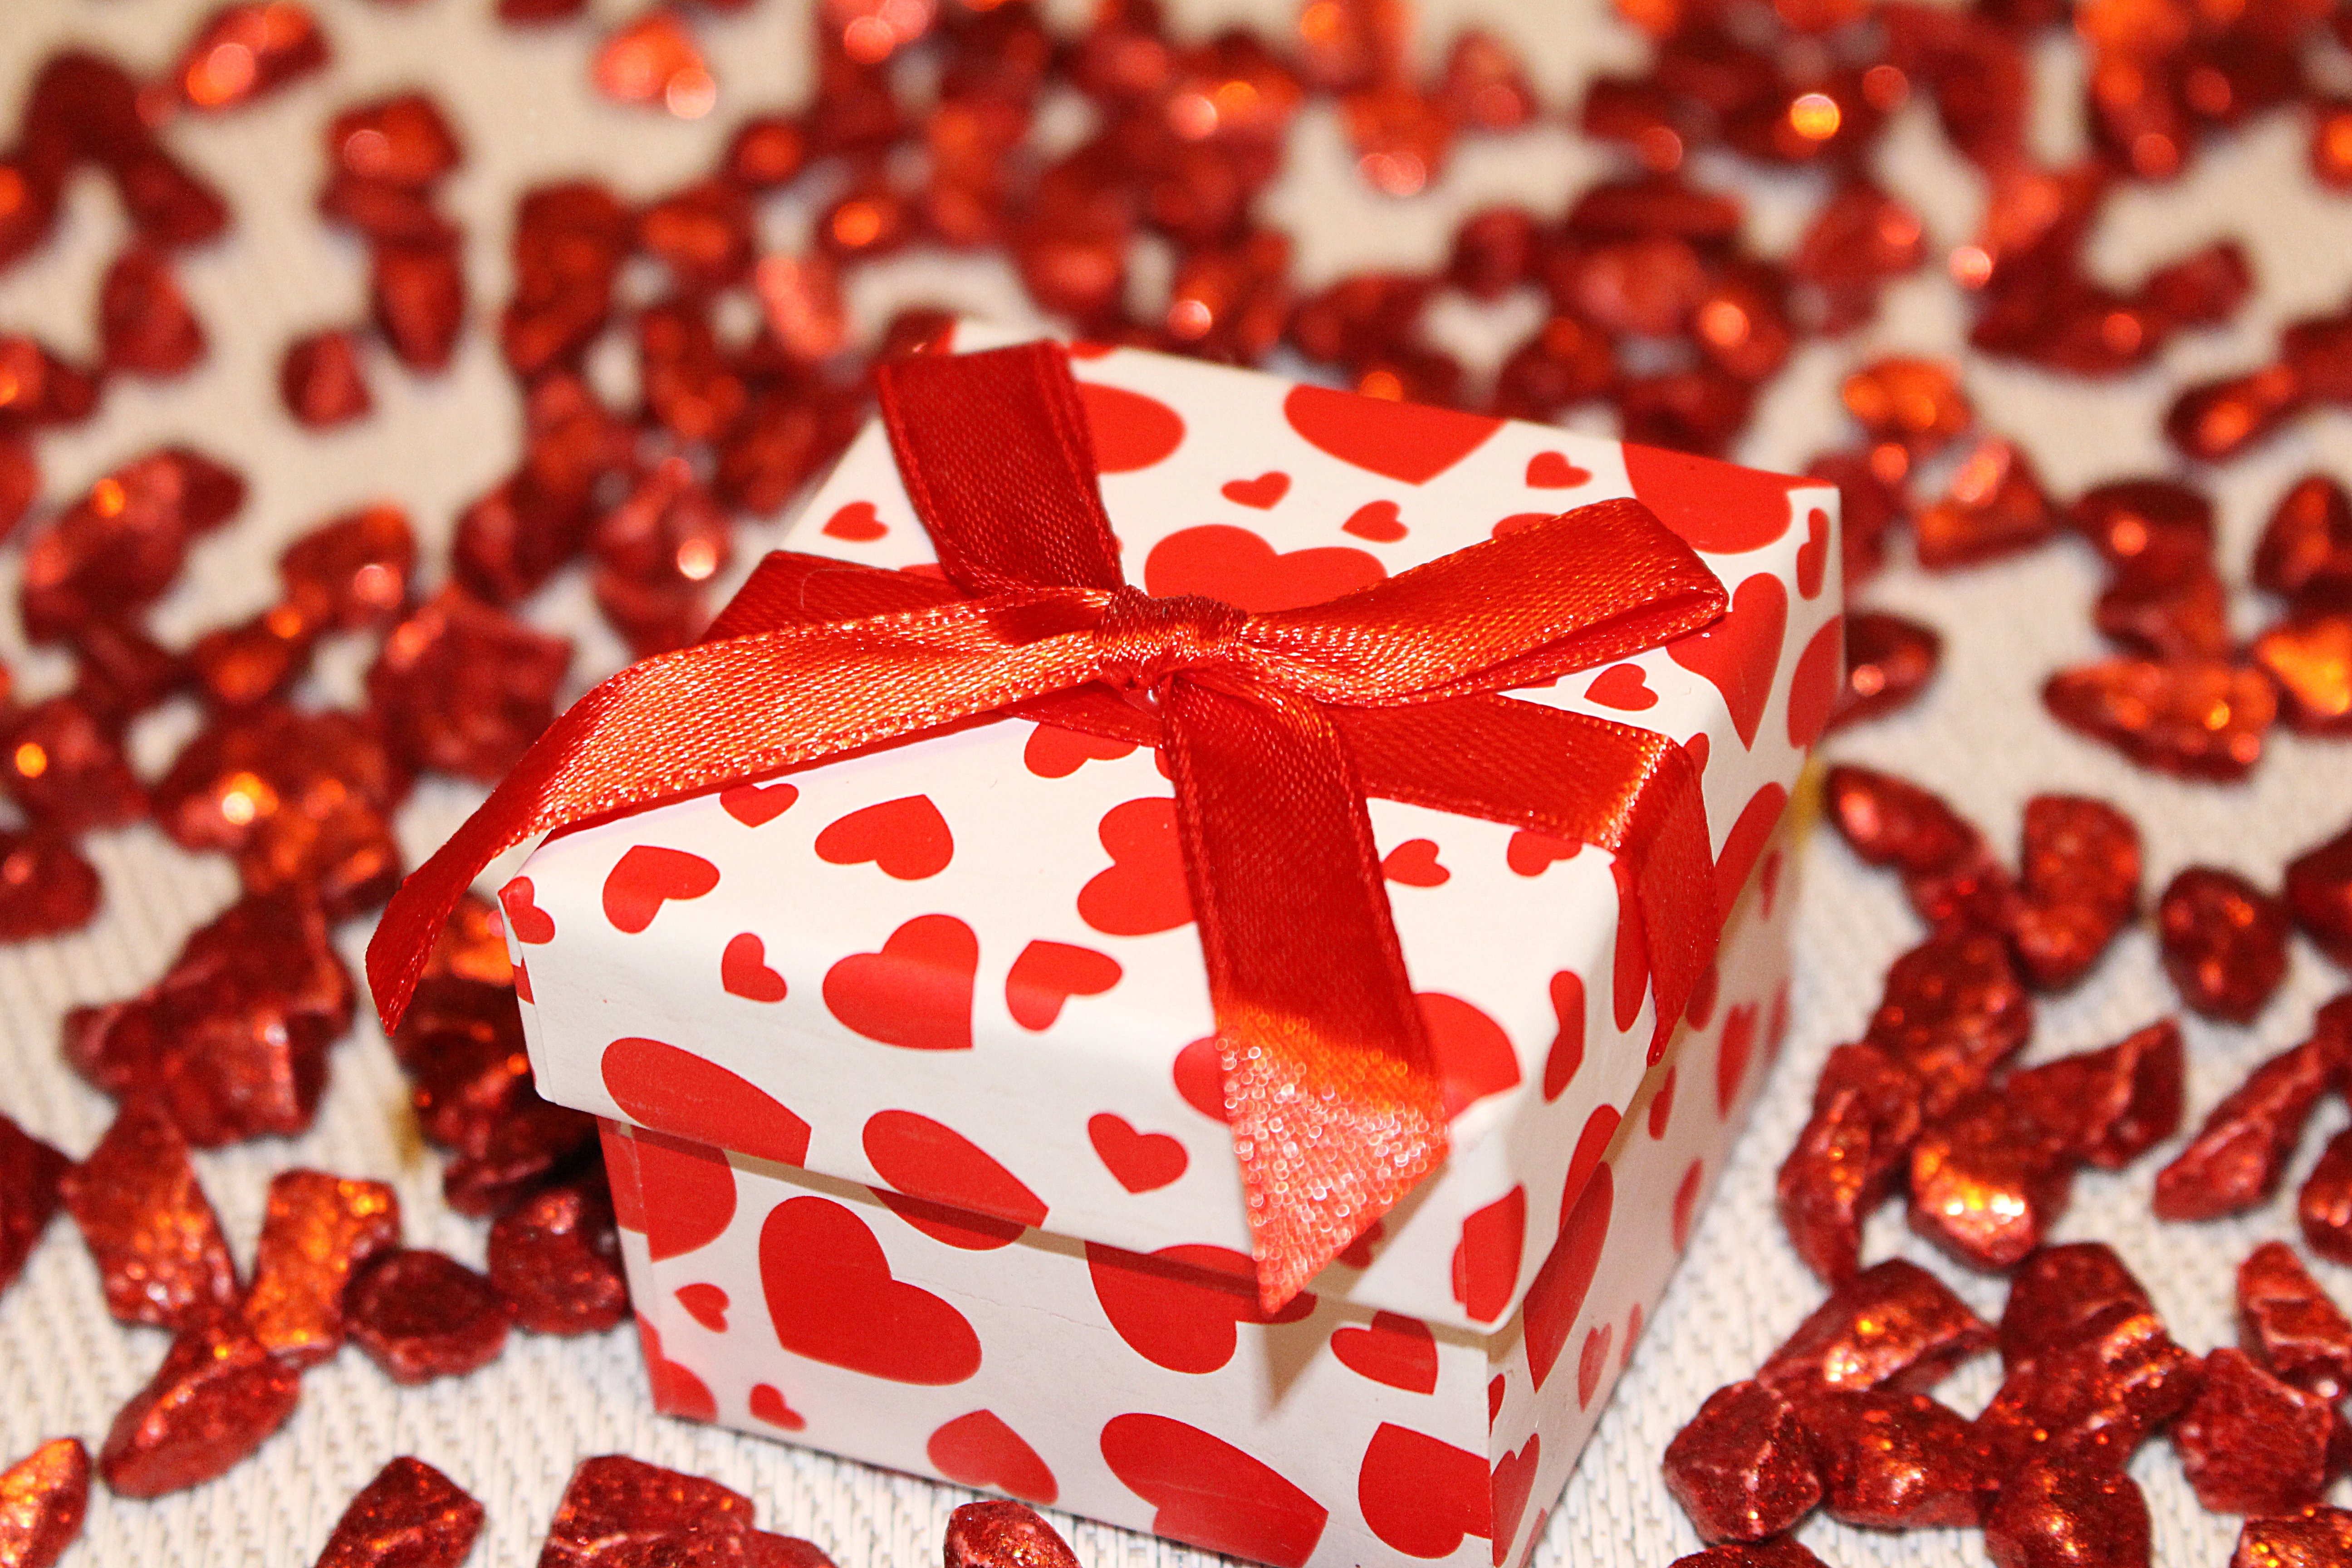
plant, fruit, flower, petal, heart, gift, decoration, food, red, produce, dessert, packaging, loop, flavor, snack food